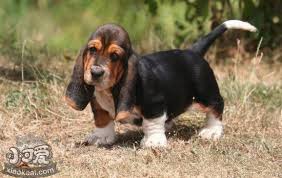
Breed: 241-n000100-basset